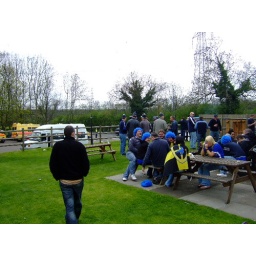
the boys and girls in blue